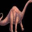
Label: dinosaur